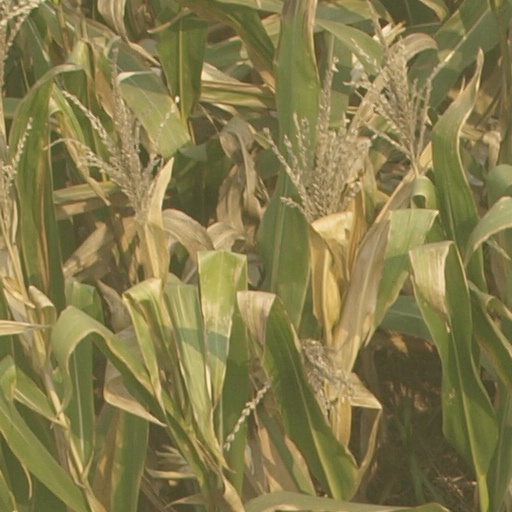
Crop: maize; corn